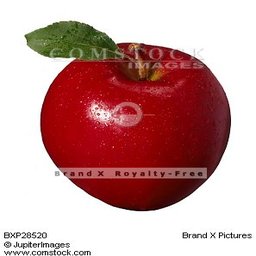
Label: Apple